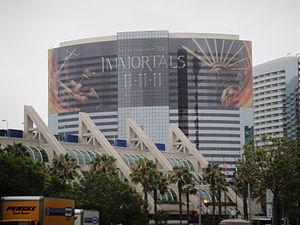
Le San Diego Comic-Con International, également connu sous les noms Comic-Con International: San Diego, Comic-Con ou San Diego Comic-Con, est un festival de bande dessinée, fondé en 1970 par Shel Dorf et un groupe d'habitants de San Diego.